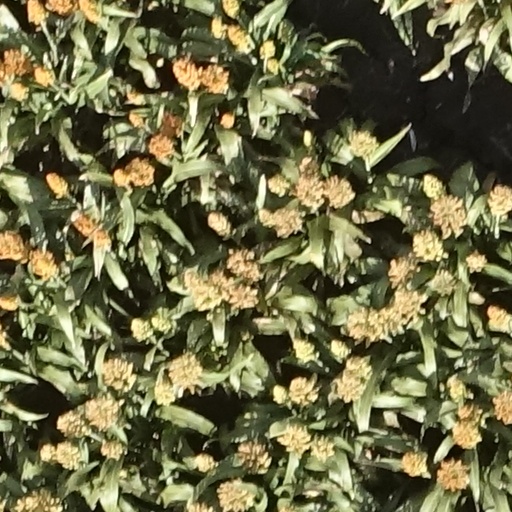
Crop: sorghum